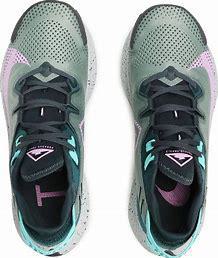
Brand: Nike
Model: Pegasus 2